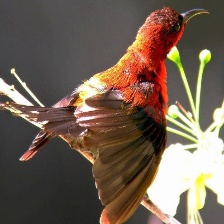
Species: CRIMSON SUNBIRD
Scientific name: AETHOPYGA SIPARAJA